Mission Nombre de Dios

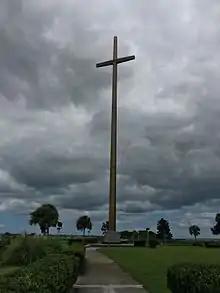
The Great Cross

The Great Cross was dedicated by Archbishop Casimiro Morcillo of the Roman Catholic Archdiocese of Madrid during the diocesan Eucharistic Congress of October 1966 at the direction of Archbishop Joseph P. Hurley to celebrate the 400th anniversary of the founding of the Mission Nombre de Dios. It is made of stainless steel and towers 208 feet above the Matanzas marshes.